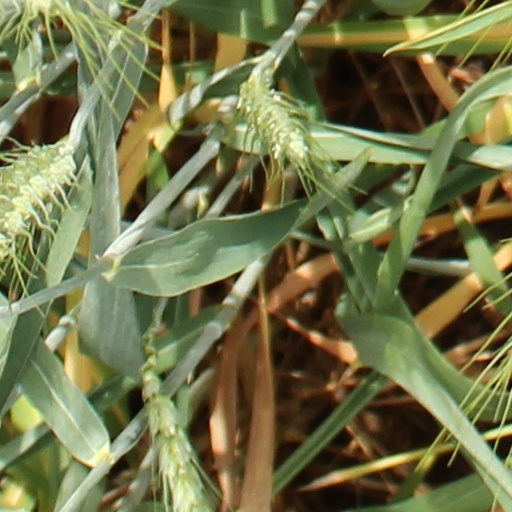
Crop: wheat